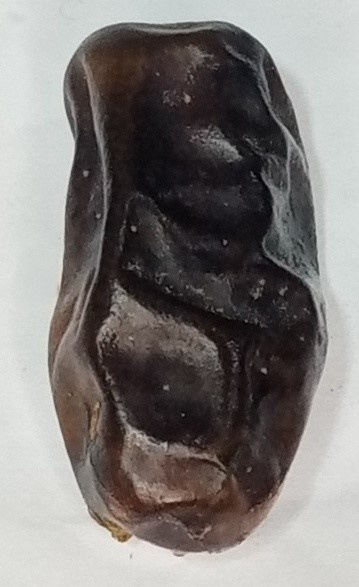
Variety: gajar
Size: medium
Grade: grade-1